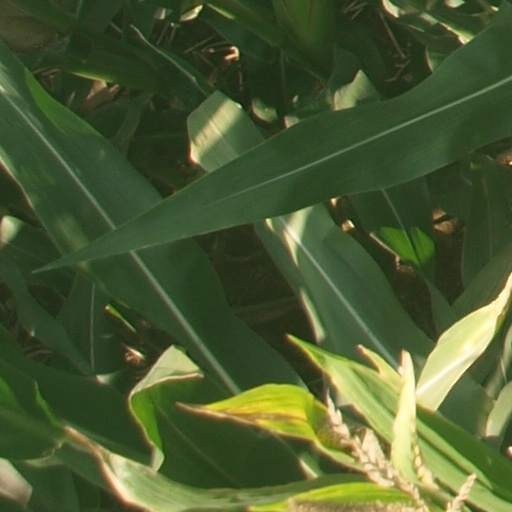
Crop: maize; corn